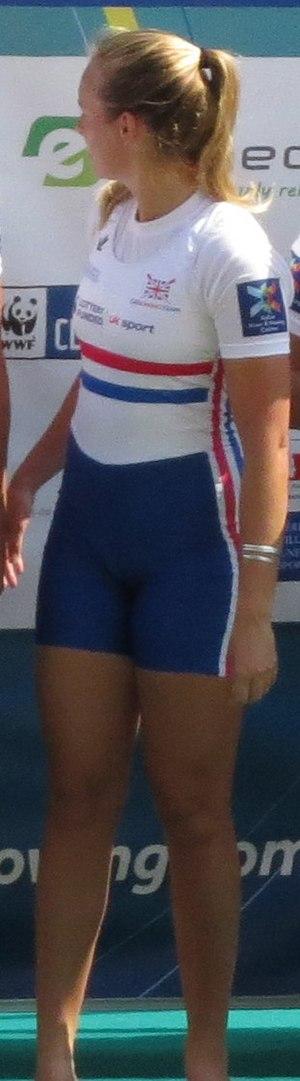
Podium du W4- GBR
Holly Norton, née le 1ᵉʳ janvier 1993, est une rameuse britannique.